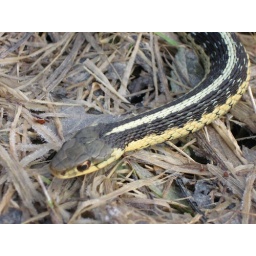
Garter snake taken out of water and put on grass to warm up in the sun